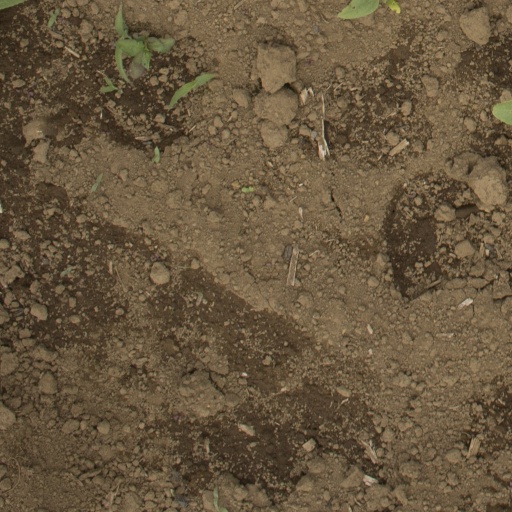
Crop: Jerusalem artichoke